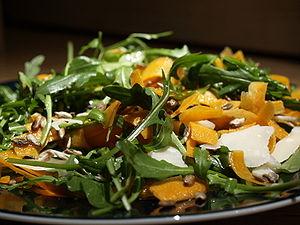
La roquette est une plante annuelle de la famille des Brassicacées, à fleurs blanches ou jaunâtres veinées de brun ou de violet ; ses feuilles ressemblent à celles des radis et des navets, botaniquement très proches, et ont une saveur piquante et poivrée.